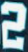
Number: 2